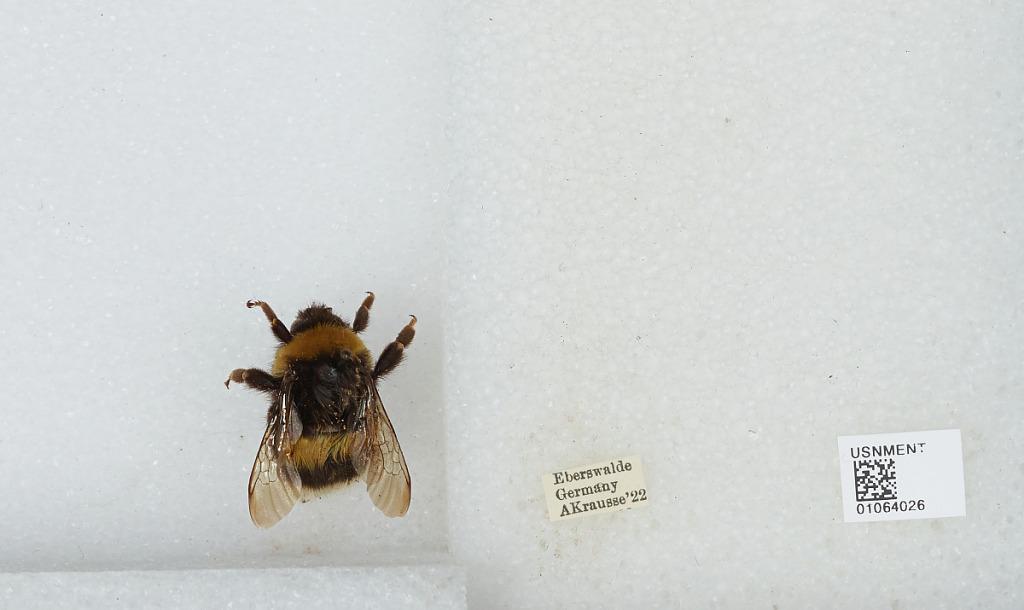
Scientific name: Bombus sp.
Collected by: A. Krausse
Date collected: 1922--
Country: Germany
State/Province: Brandenburg
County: Barnim
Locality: Eberswalde
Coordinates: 52.8356, 13.8182